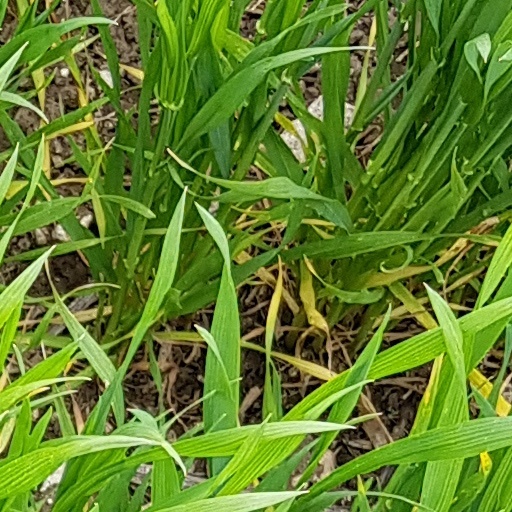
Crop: wheat